Pandigai

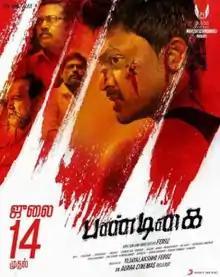

Pandigai is a 2017 Indian Tamil-language action thriller film written and directed by debutant Feroz and produced by his wife Vijayalakshmi Ahathian. The film stars Krishna and Anandhi, while Saravanan, Pandi, Karunas, Madhusudhan Rao, and Arjai play supporting roles. The music was composed by R. H. Vikram with cinematography by Aravind. The film was released on 14 July 2017 and received positive reviews from critics.